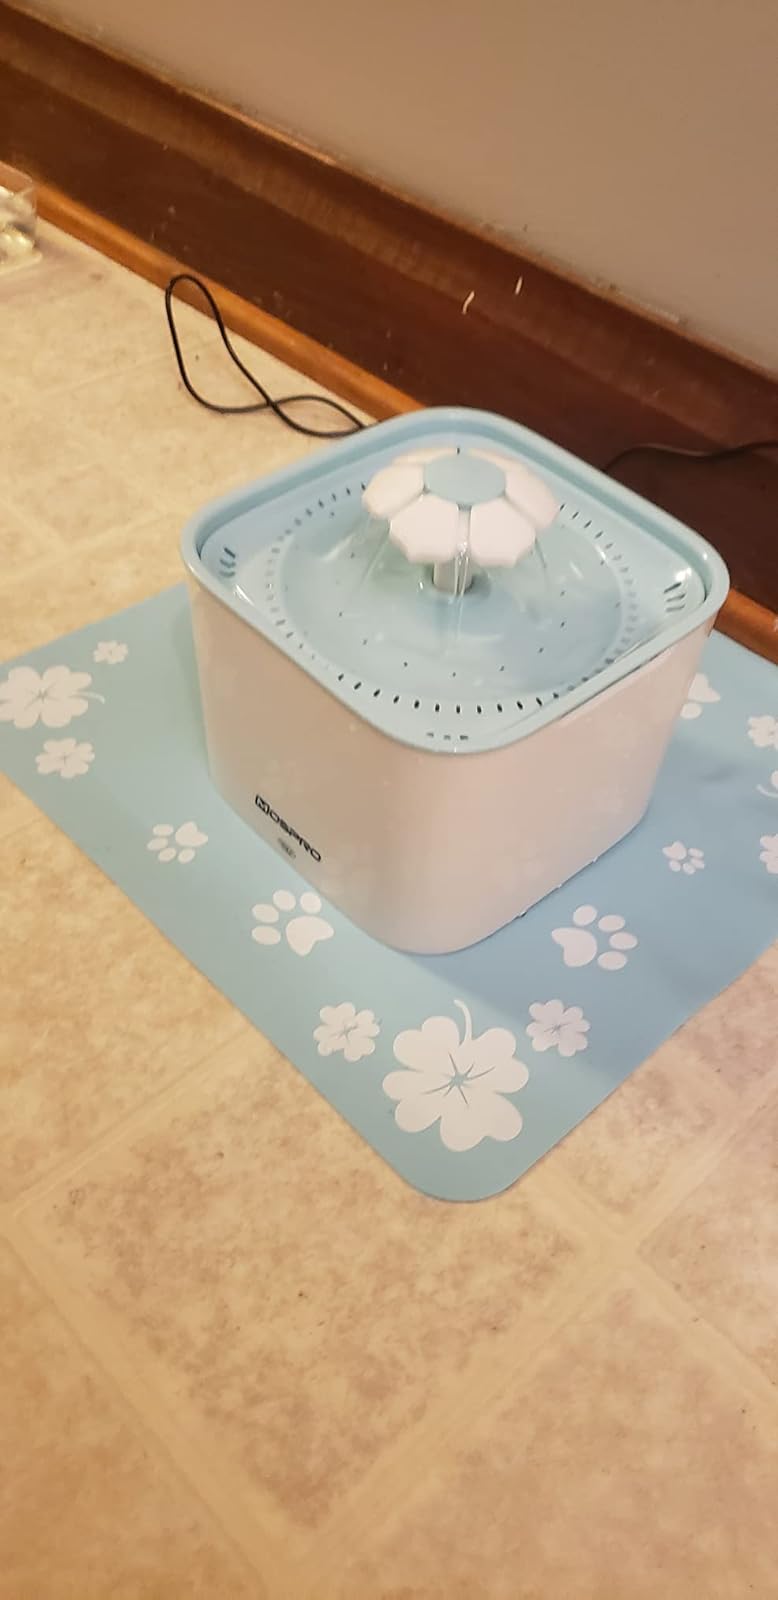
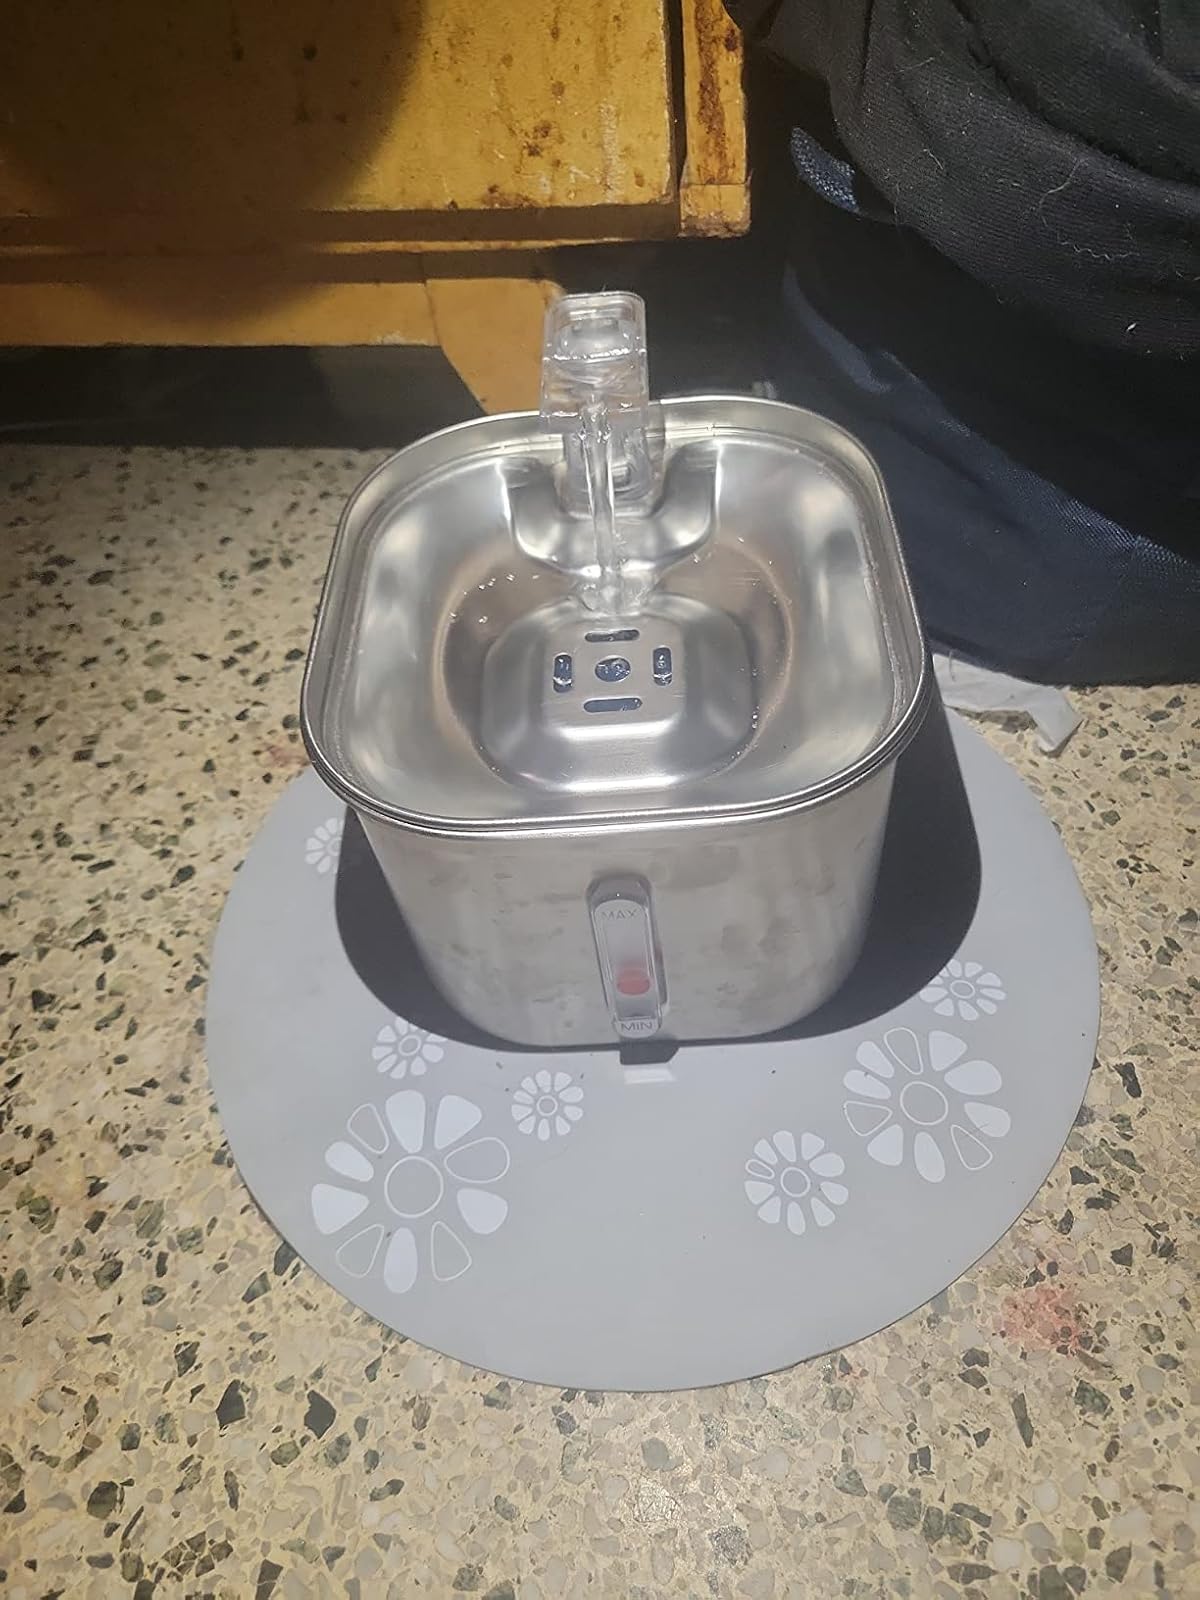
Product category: items_bowl
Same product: no